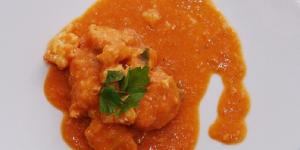
rape a la americana